Historiography in the Middle Ages

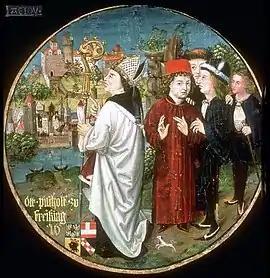
Bishop Otto looking at the cathedral and the city of Freising from the east bank of the Isar River (panel "Family Tree of the Babenbergs"), between 1489 and 1492

Historians generally agree that after the 840s, courtly and ecclesiastical-feudal culture entered a period of decline, significantly affecting historiography. The number of educated scribes diminished, the quality of Latin writing deteriorated, and knowledge of classical culture became increasingly rare. O. L. Weinstein identified only four notable historians from the entire tenth century: Flodoard and Richer in France, Widukind of Corvey in Saxony, and Liutprand in Italy. At this time, the episcopal see of Reims served as France's leading intellectual center, while royal courts retained this function in Germany and Italy. Richer, a student of Herbert, abbot of Saint-Remi in Reims, authored four books of history covering 884–998. He is notable as an early representative of French national historiography, sometimes called "the first French nationalist." However, political allegiance was then defined not by national identity but by loyalty to either the Carolingians or the Ottonians. Richer, descended from direct Carolingian vassals, favored the Carolingian cause. A skilled classicist, he emulated Sallust, employed elaborate rhetorical techniques, and inserted fictional speeches into his narrative. He also had a keen interest in medicine, often describing the illnesses and deaths of political figures in vivid, naturalistic detail.